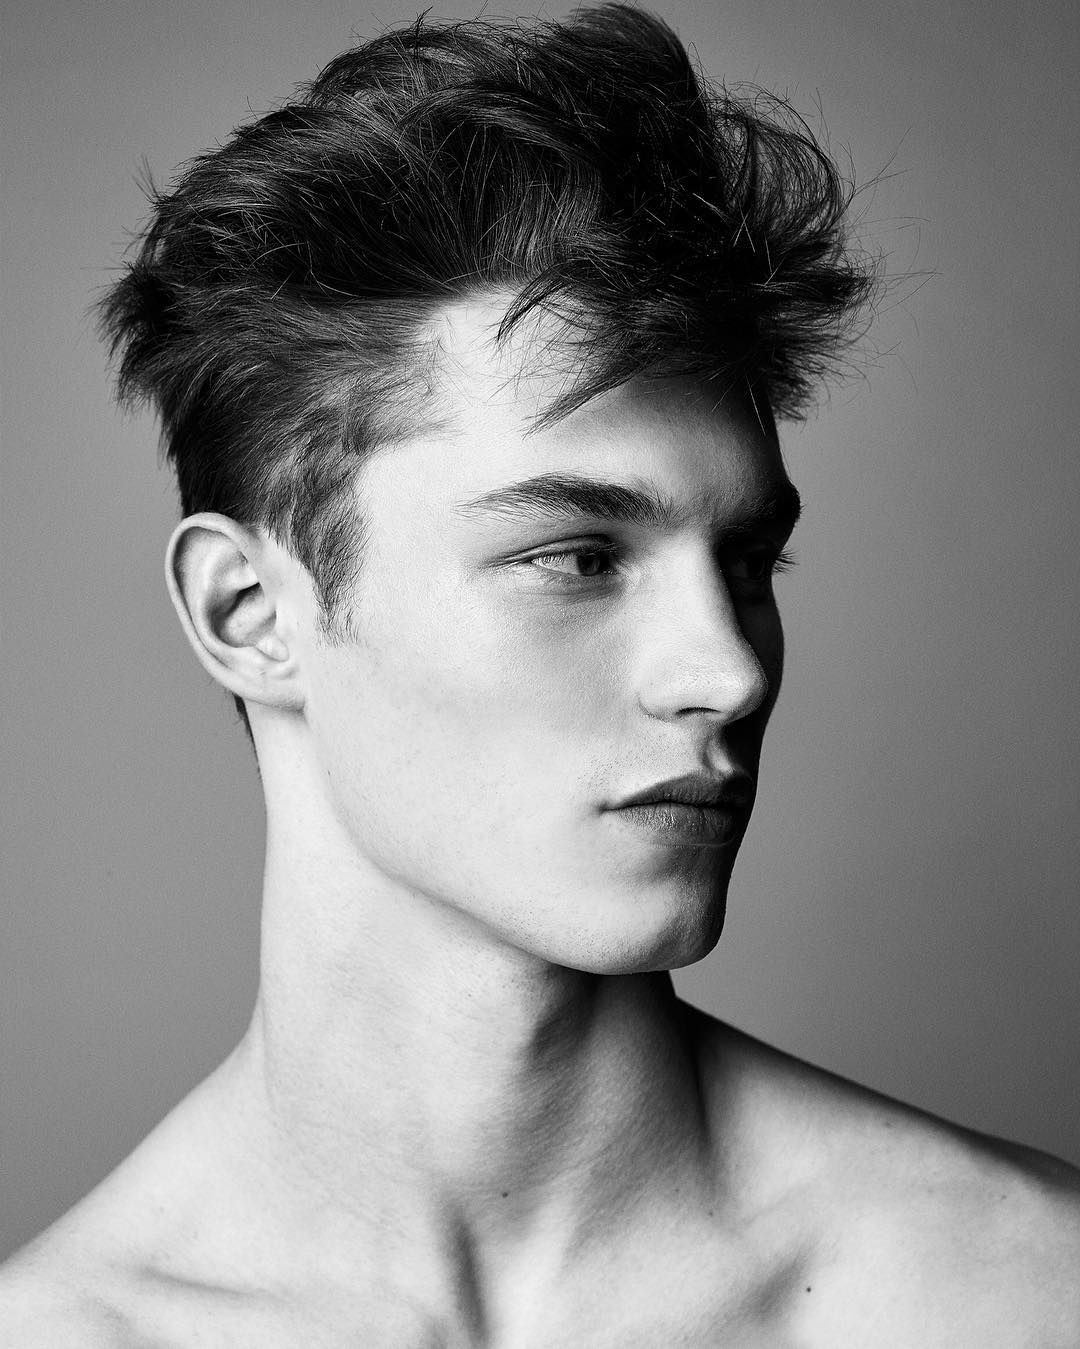
Portrait style: Real Portrait